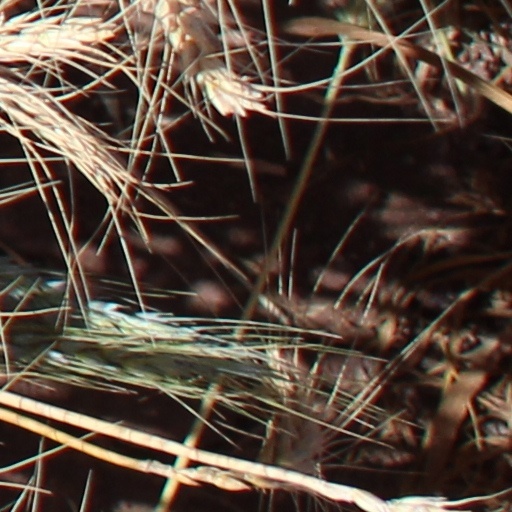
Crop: wheat